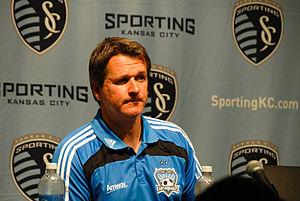
Frank Yallop, né le 4 avril 1964 à Watford en Angleterre, est un joueur de soccer international canadien, qui évoluait au poste de défenseur, reconverti en entraîneur.
Le classique de Californie, appelé originellement California Clasico ou California Classico, est la rivalité opposant le Galaxy de Los Angeles aux Earthquakes de San José, deux clubs californiens participant à la Major League Soccer, élite du soccer nord-américain. Cette rivalité a pour fond la rivalité sportive et culturelle existante entre la Californie du Nord et la Californie du Sud.